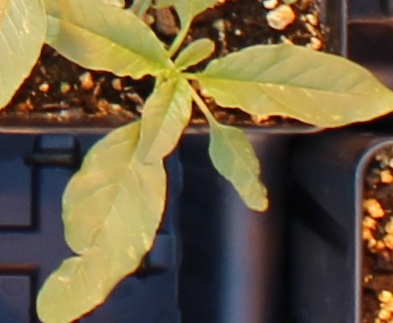
Label: Waterhemp